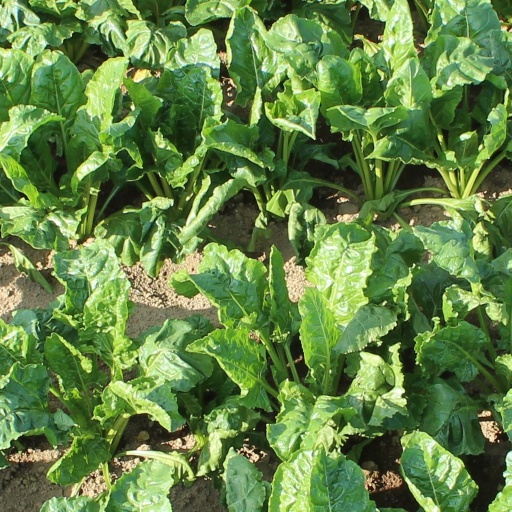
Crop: sugar beet